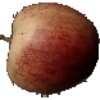
Label: Apple Red 3